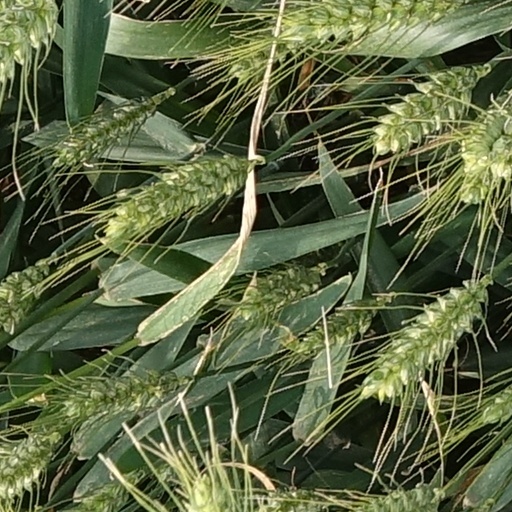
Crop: wheat